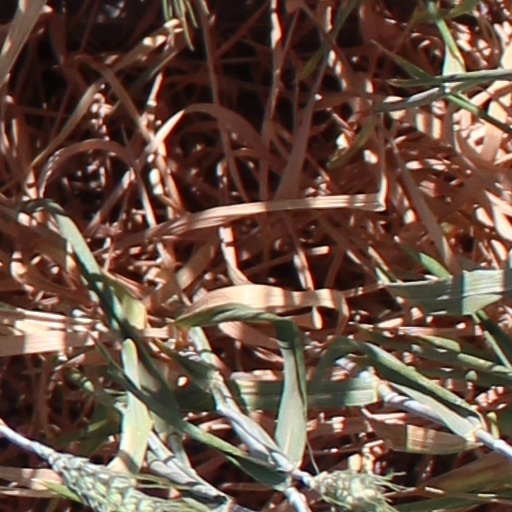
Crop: wheat